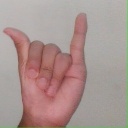
अक्षर: य